WRC-TV

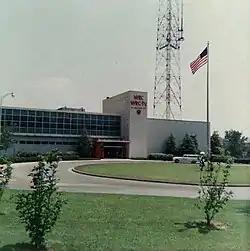
WRC-TV's studio/transmitter facility, which formerly housed NBC's Washington operations, have been in use since 1958. (1962 photograph)

The station traces its roots to experimental television station W3XNB, which was put on the air by the Radio Corporation of America, the then-parent company of NBC, in 1939. A construction permit with the commercial callsign WNBW (standing for "NBC Washington") was first issued on channel 3 (60–66 MHz, numbered channel 2 prior to 1946) on December 23, 1941. NBC requested this permit to be cancelled on June 29, 1942; channel 3 was reassigned to Harrisonburg, Virginia (WHSV-TV) in 1953.